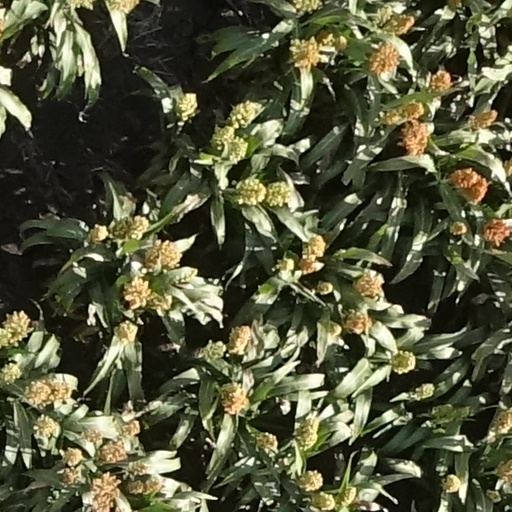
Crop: sorghum